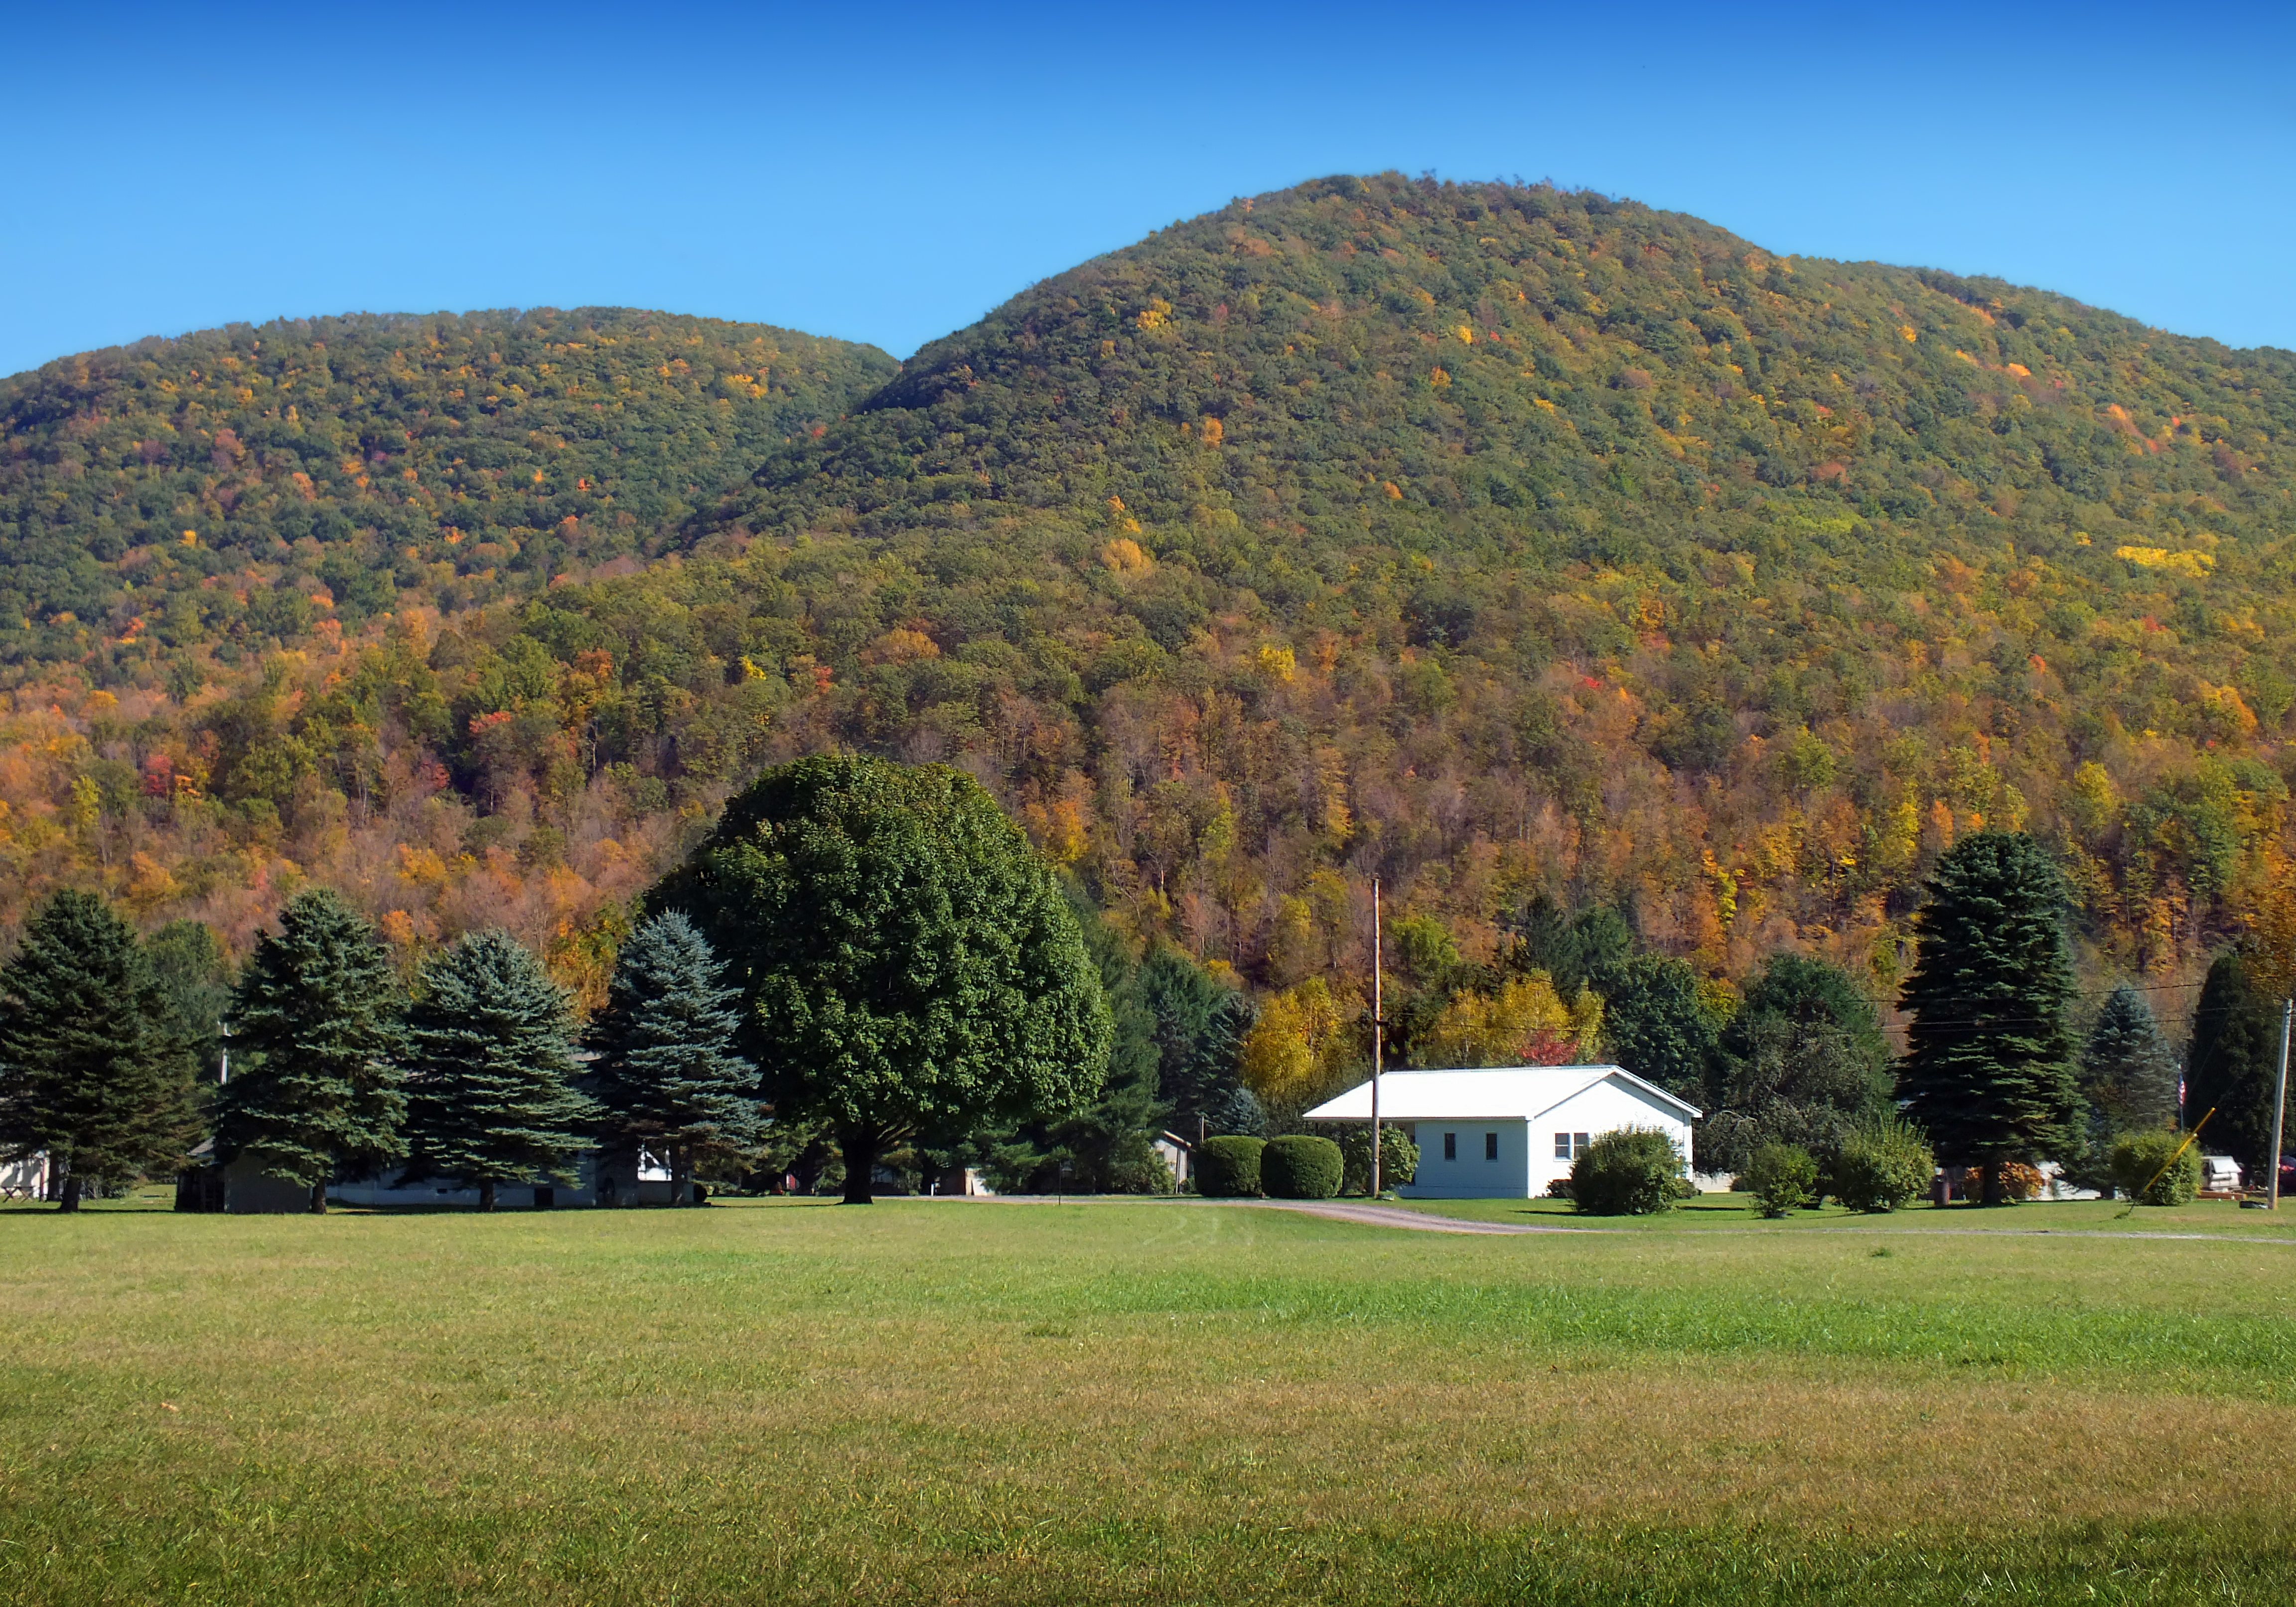
landscape, tree, nature, forest, grass, wilderness, mountain, field, farm, lawn, meadow, house, morning, leaf, hill, lake, valley, mountain range, pasture, autumn, season, creativecommons, mountains, appalachianmountains, alleghenyplateau, pennsylvania, endlessmountains, columbiacounty, redrockmountain, northmountain, woodland, habitat, rural area, centralmountain, natural environment, woody plant, mountainous landforms